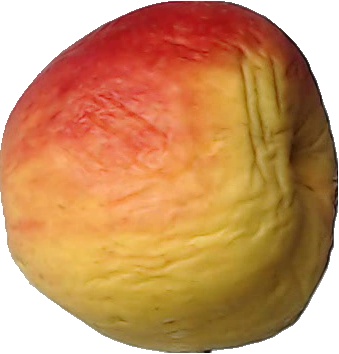
Label: apple_red_yellow_1